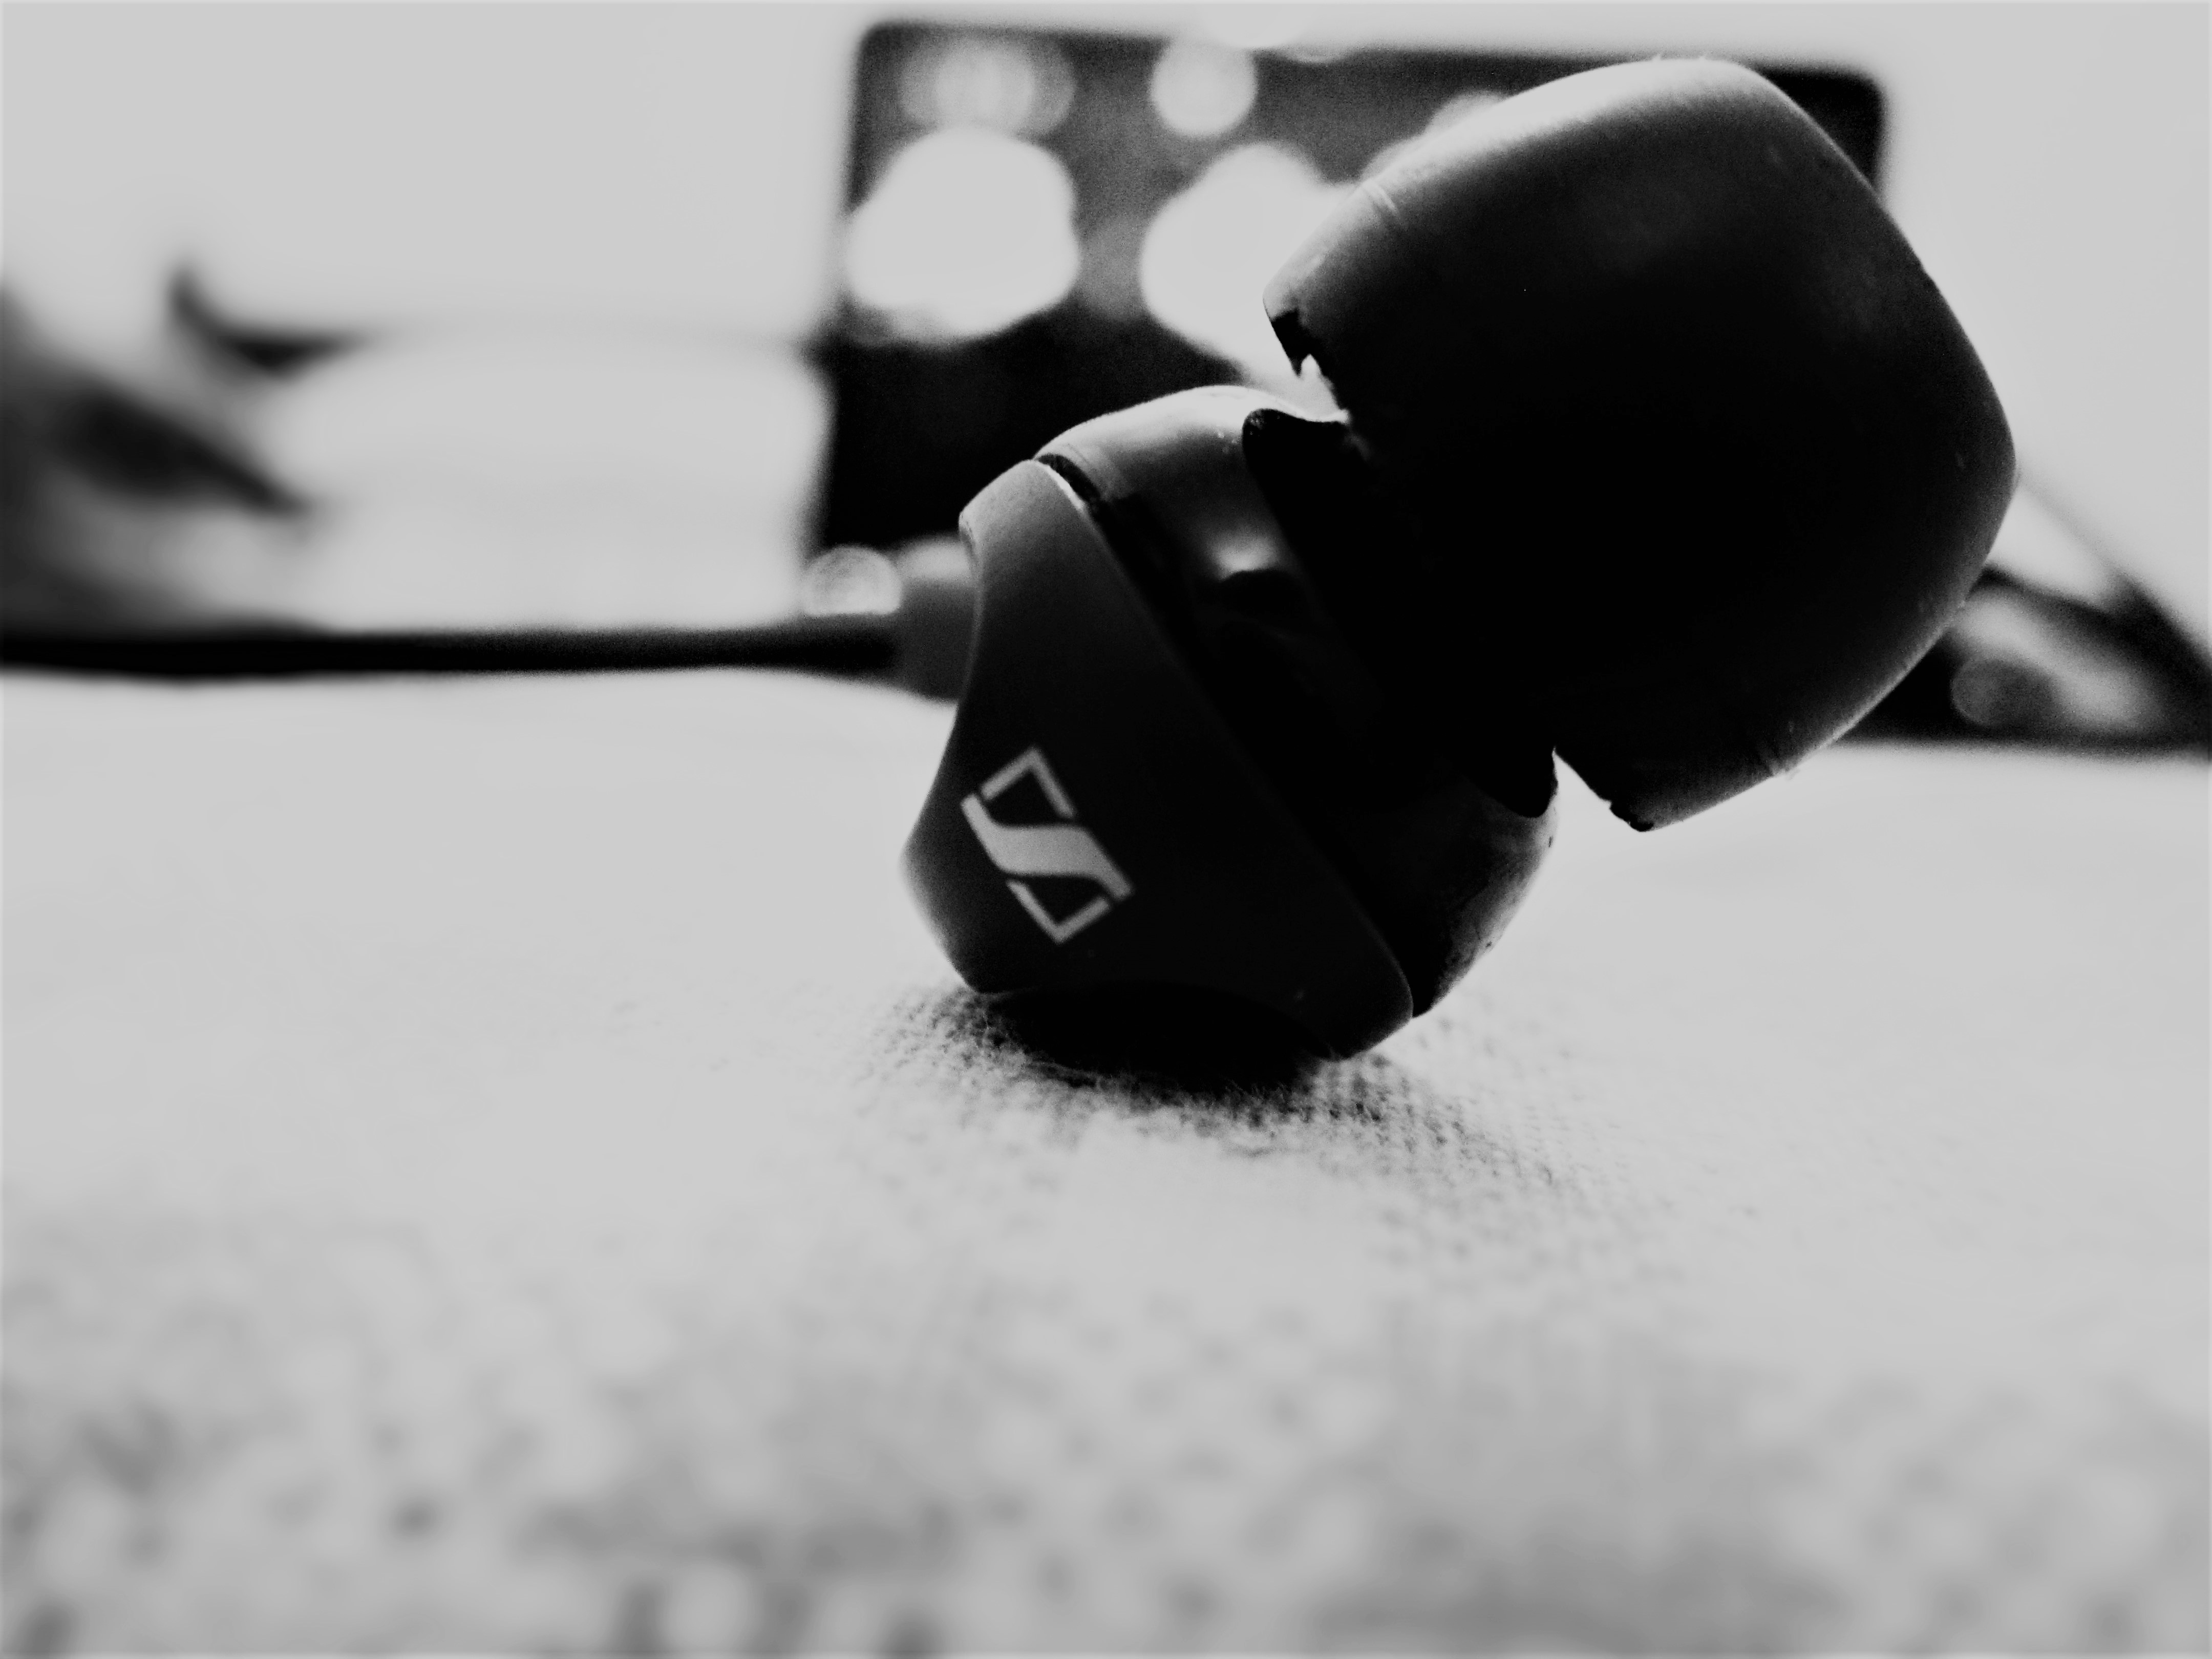
hand, black and white, technology, white, photography, finger, gadget, black, ear, monochrome, close up, audio, headphones, glasses, audio equipment, monochrome photography, electronic device